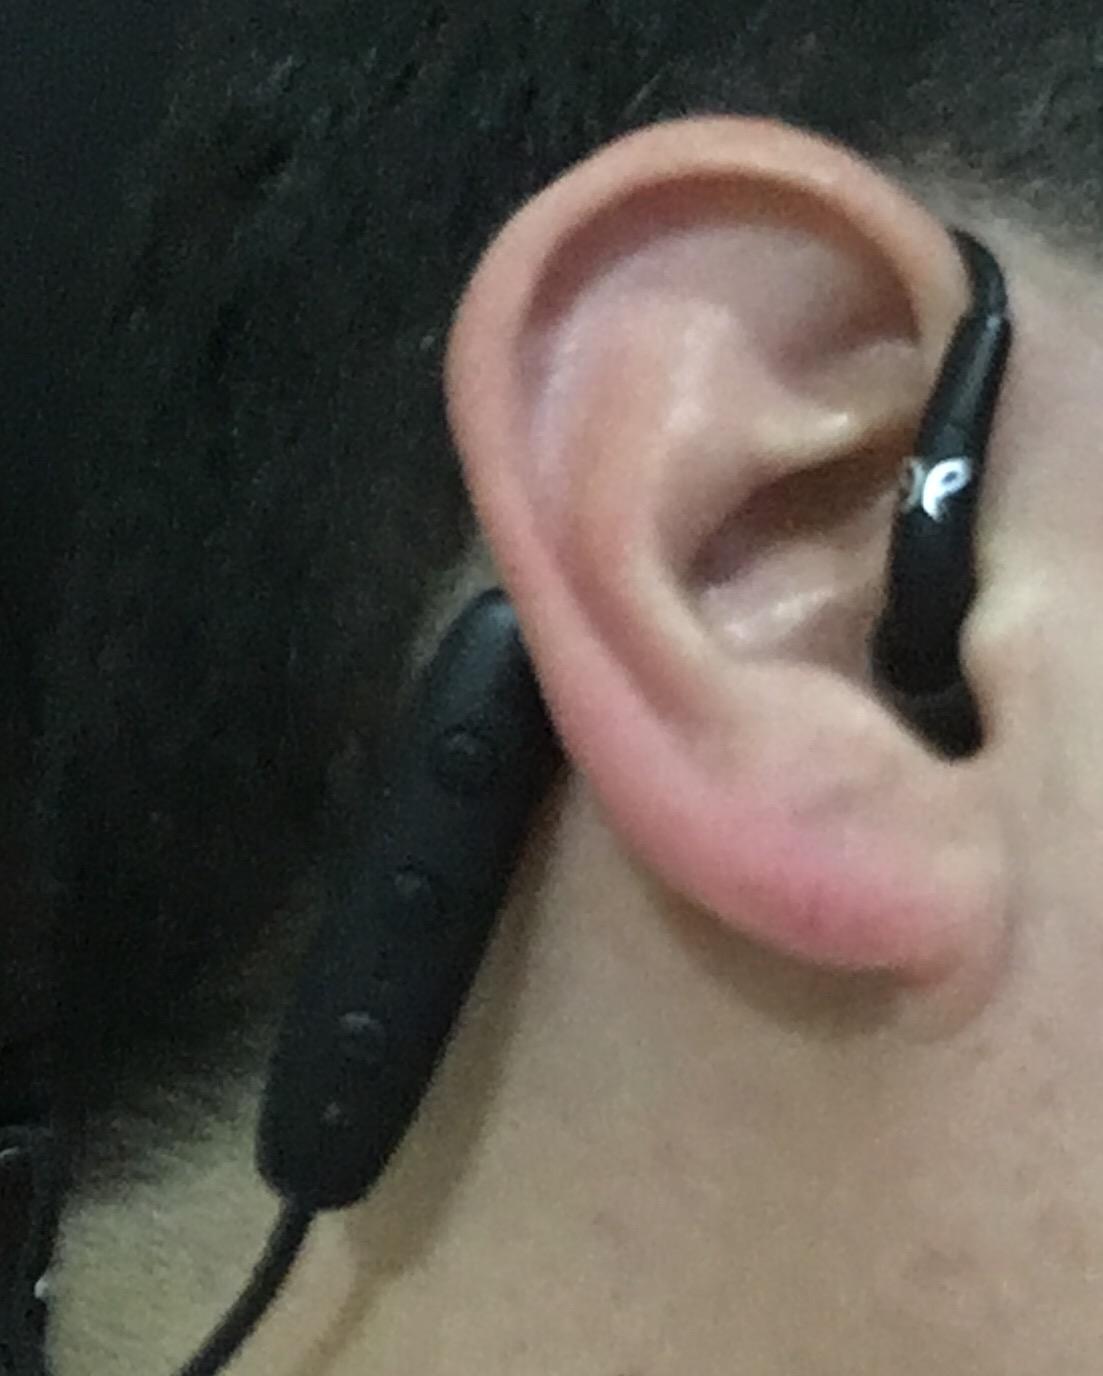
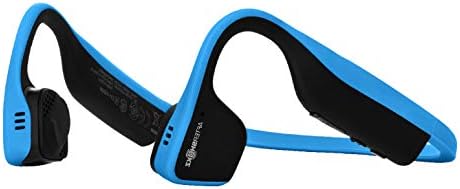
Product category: headphones
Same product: no